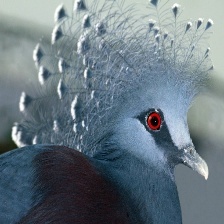
Species: VICTORIA CROWNED PIGEON
Scientific name: GOURA VICTORIA